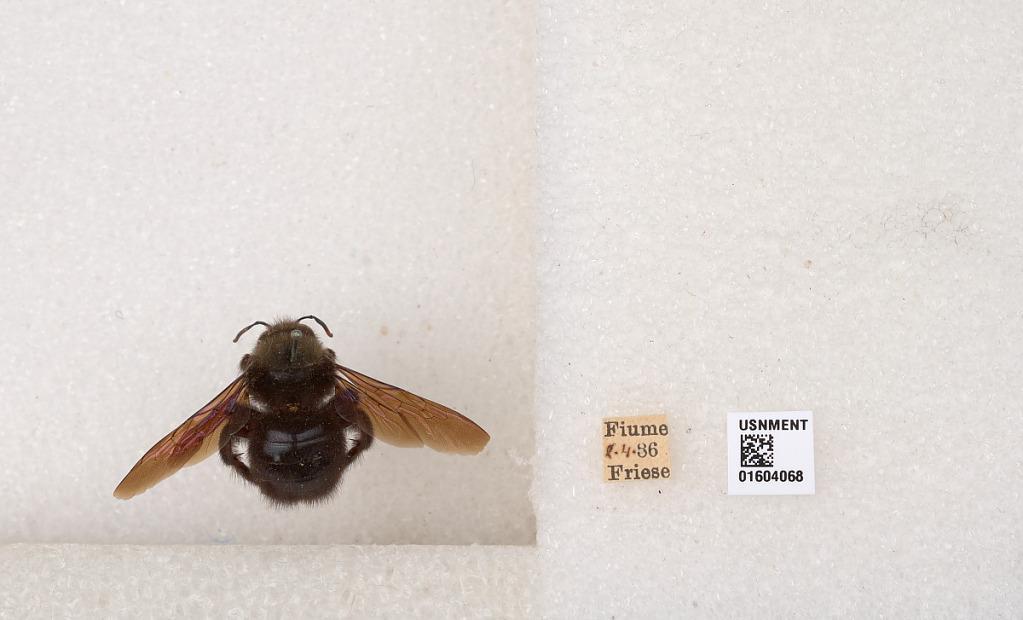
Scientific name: Xylocopa (Xylocopa) violacea (Linnaeus)
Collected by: Friese
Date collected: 1986-2-4